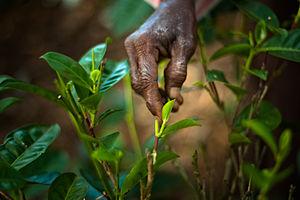
Le thé est une boisson aromatique préparée en infusant des feuilles séchées de théier, un arbuste à feuilles persistantes originaire des piémonts orientaux de l'Himalaya.